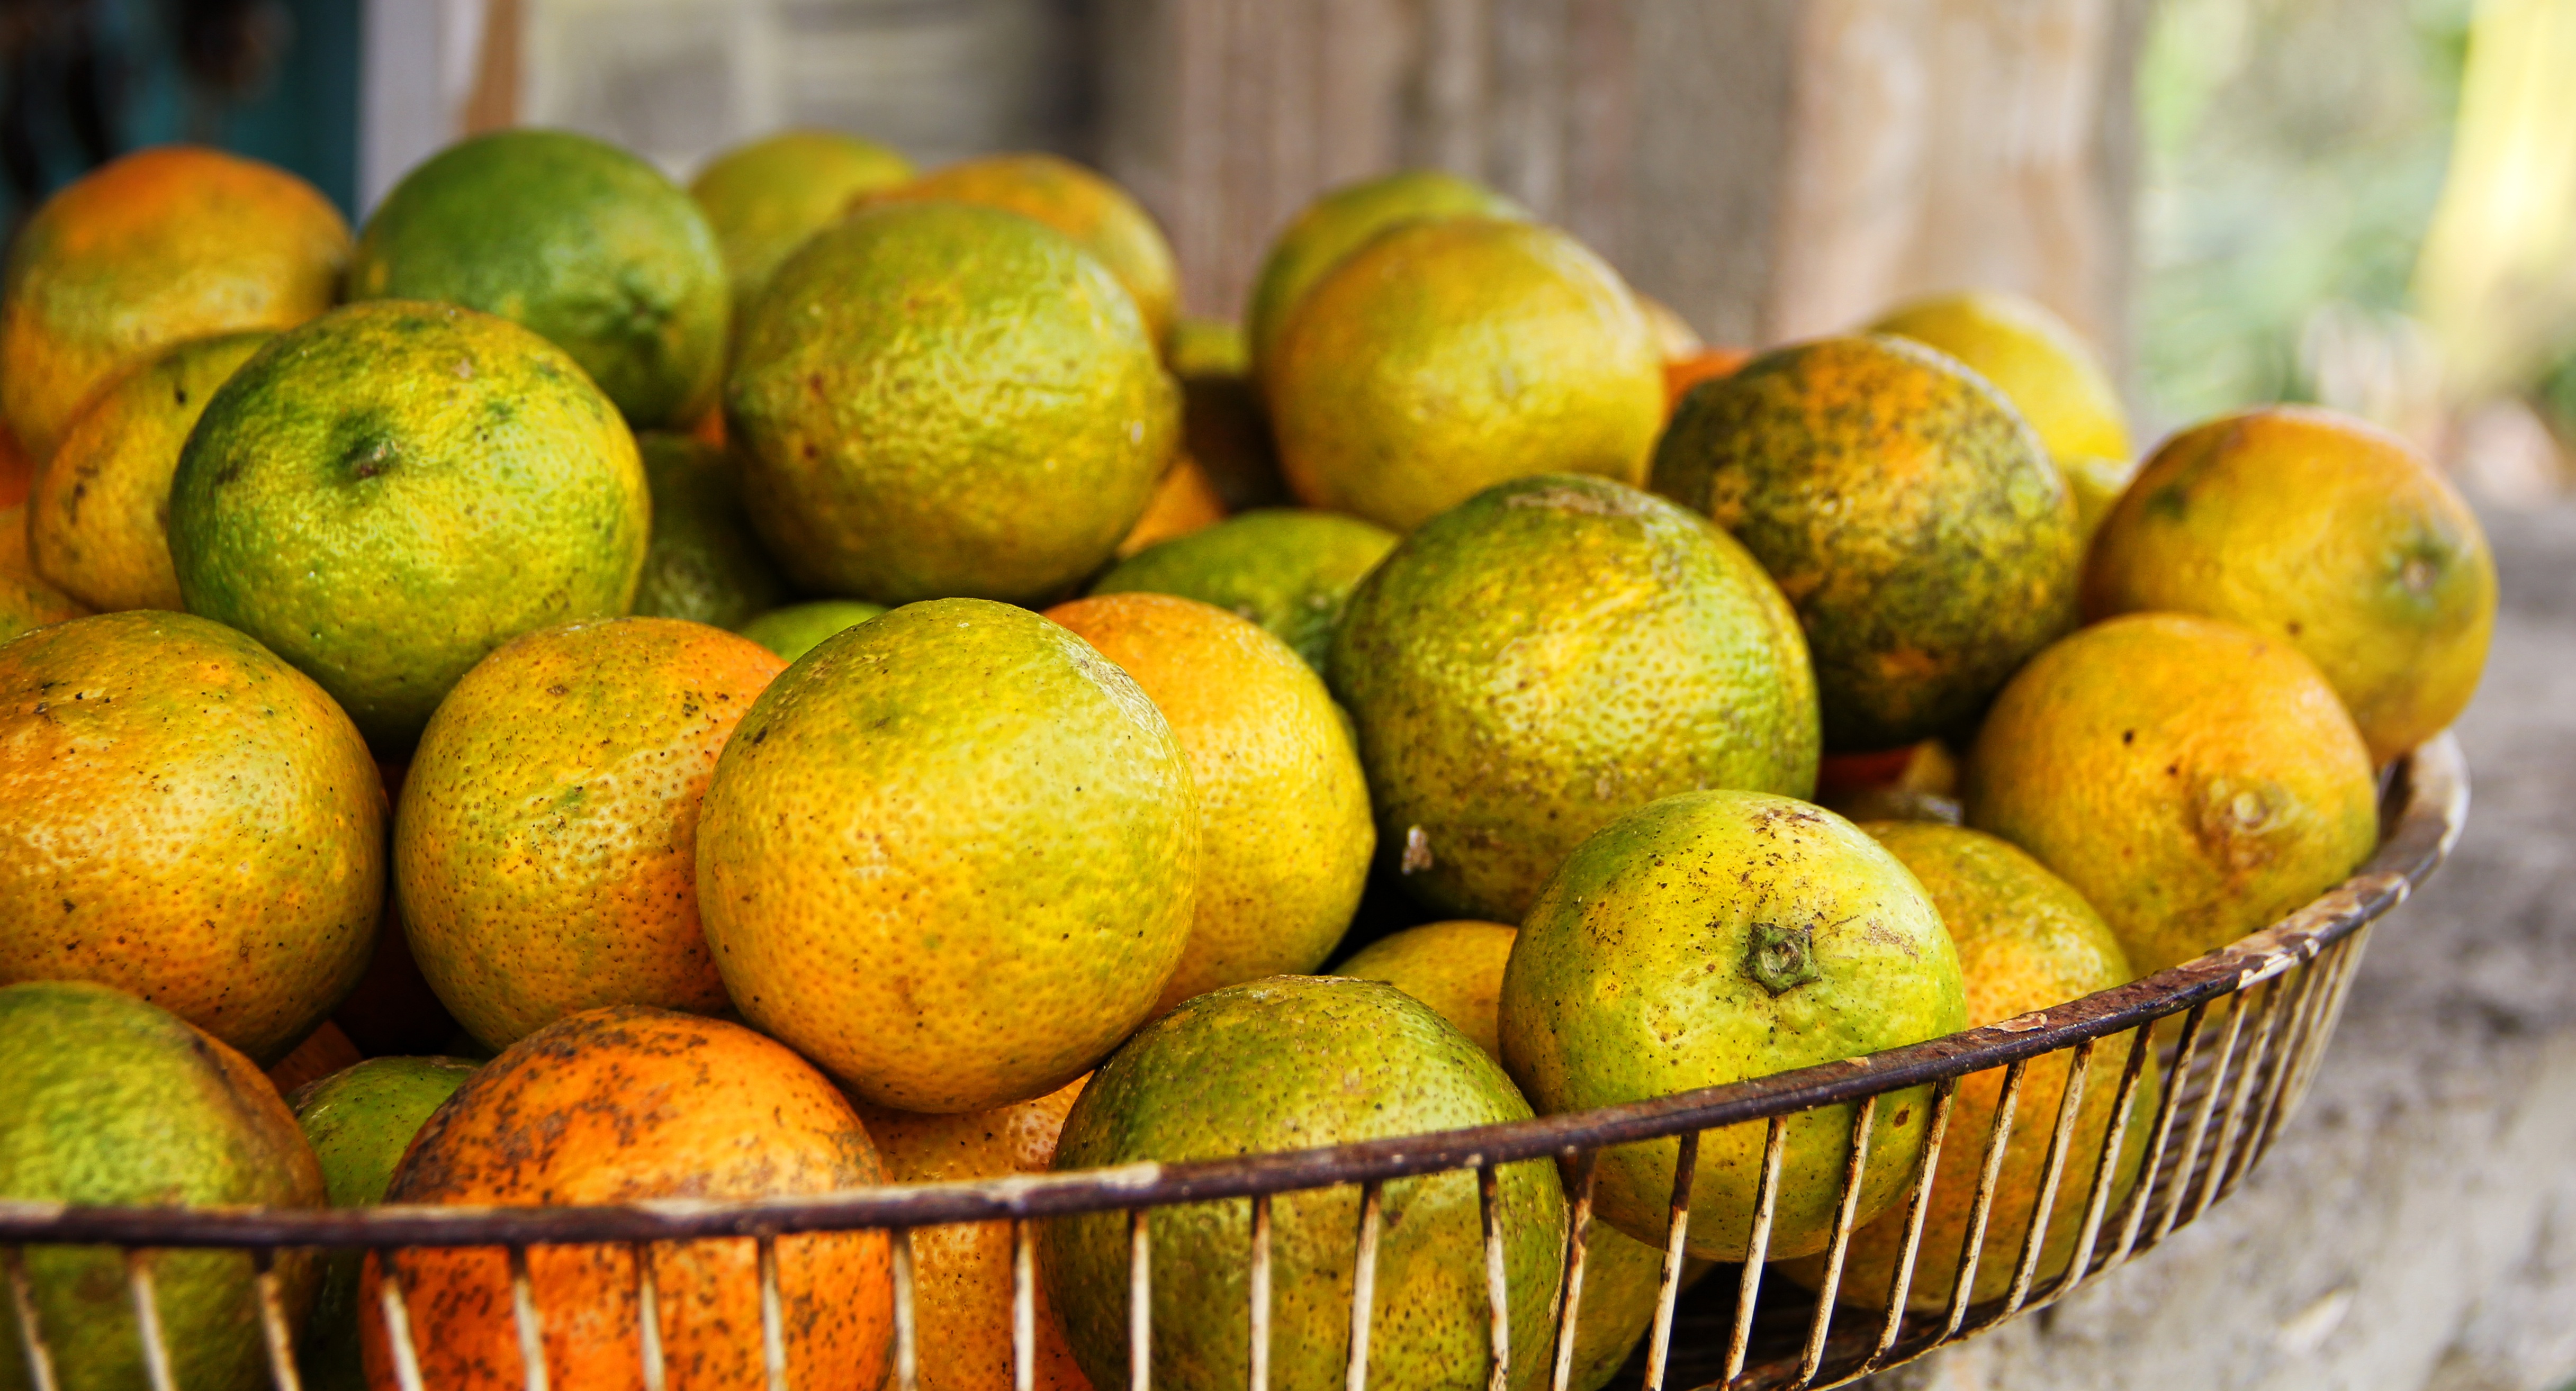
plant, fruit, food, produce, yellow, lemon, tropical fruit, vitamins, citrus, limone, citrus fruits, flowering plant, fruity, bitter orange, citrus limon, land plant, yuzu